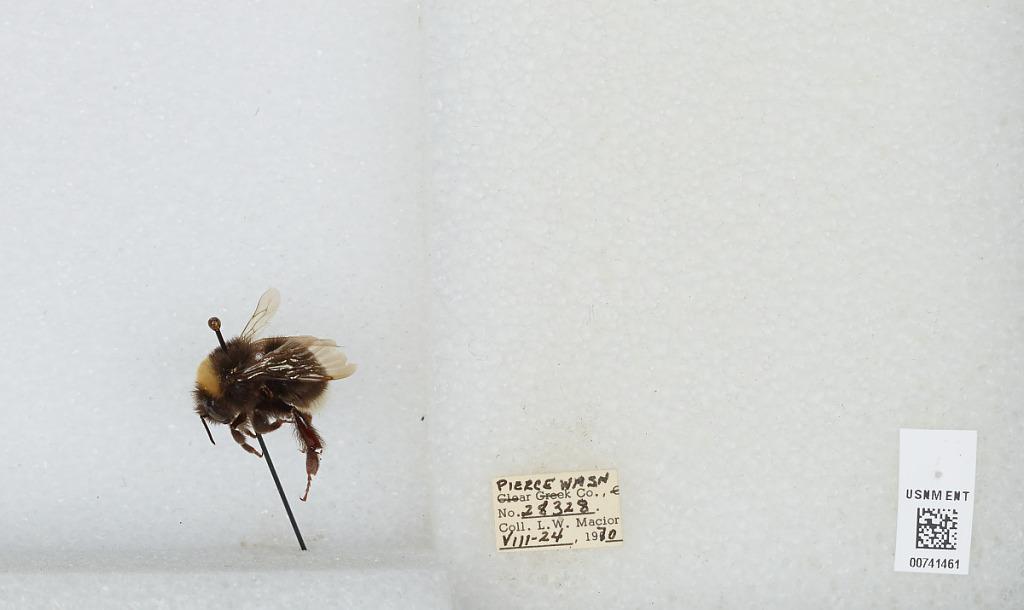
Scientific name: Bombus (Bombus) occidentalis Greene
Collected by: L. Macior
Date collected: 1970-8-24
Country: United States
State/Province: Washington
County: Pierce
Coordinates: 47.05, -122.12